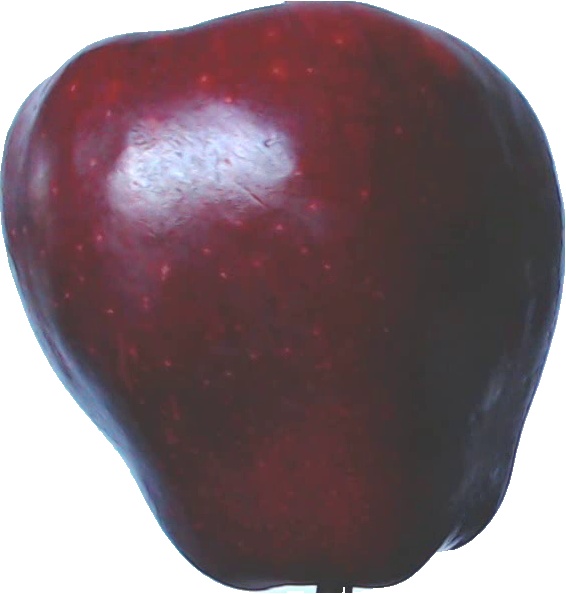
Label: apple_red_delicios_1